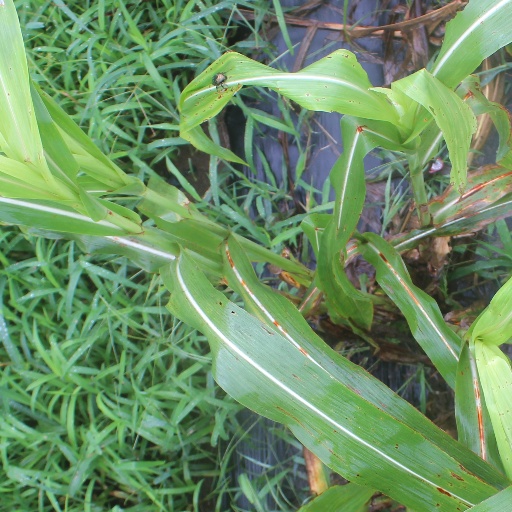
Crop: sorghum